Nocturnes, Op. 48 (Chopin)

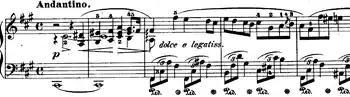
Opening bars from Op. 48 No. 2.

The Nocturne in F-sharp minor, Op 48, No. 2 is initially marked "andantino" and is in meter. It switches to "più lento" at measure 57 and returns to the original tempo at measure 101. The piece is a total of 137 measures long.